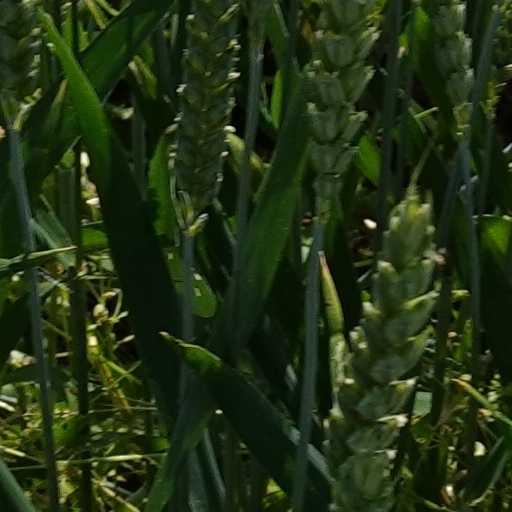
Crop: wheat